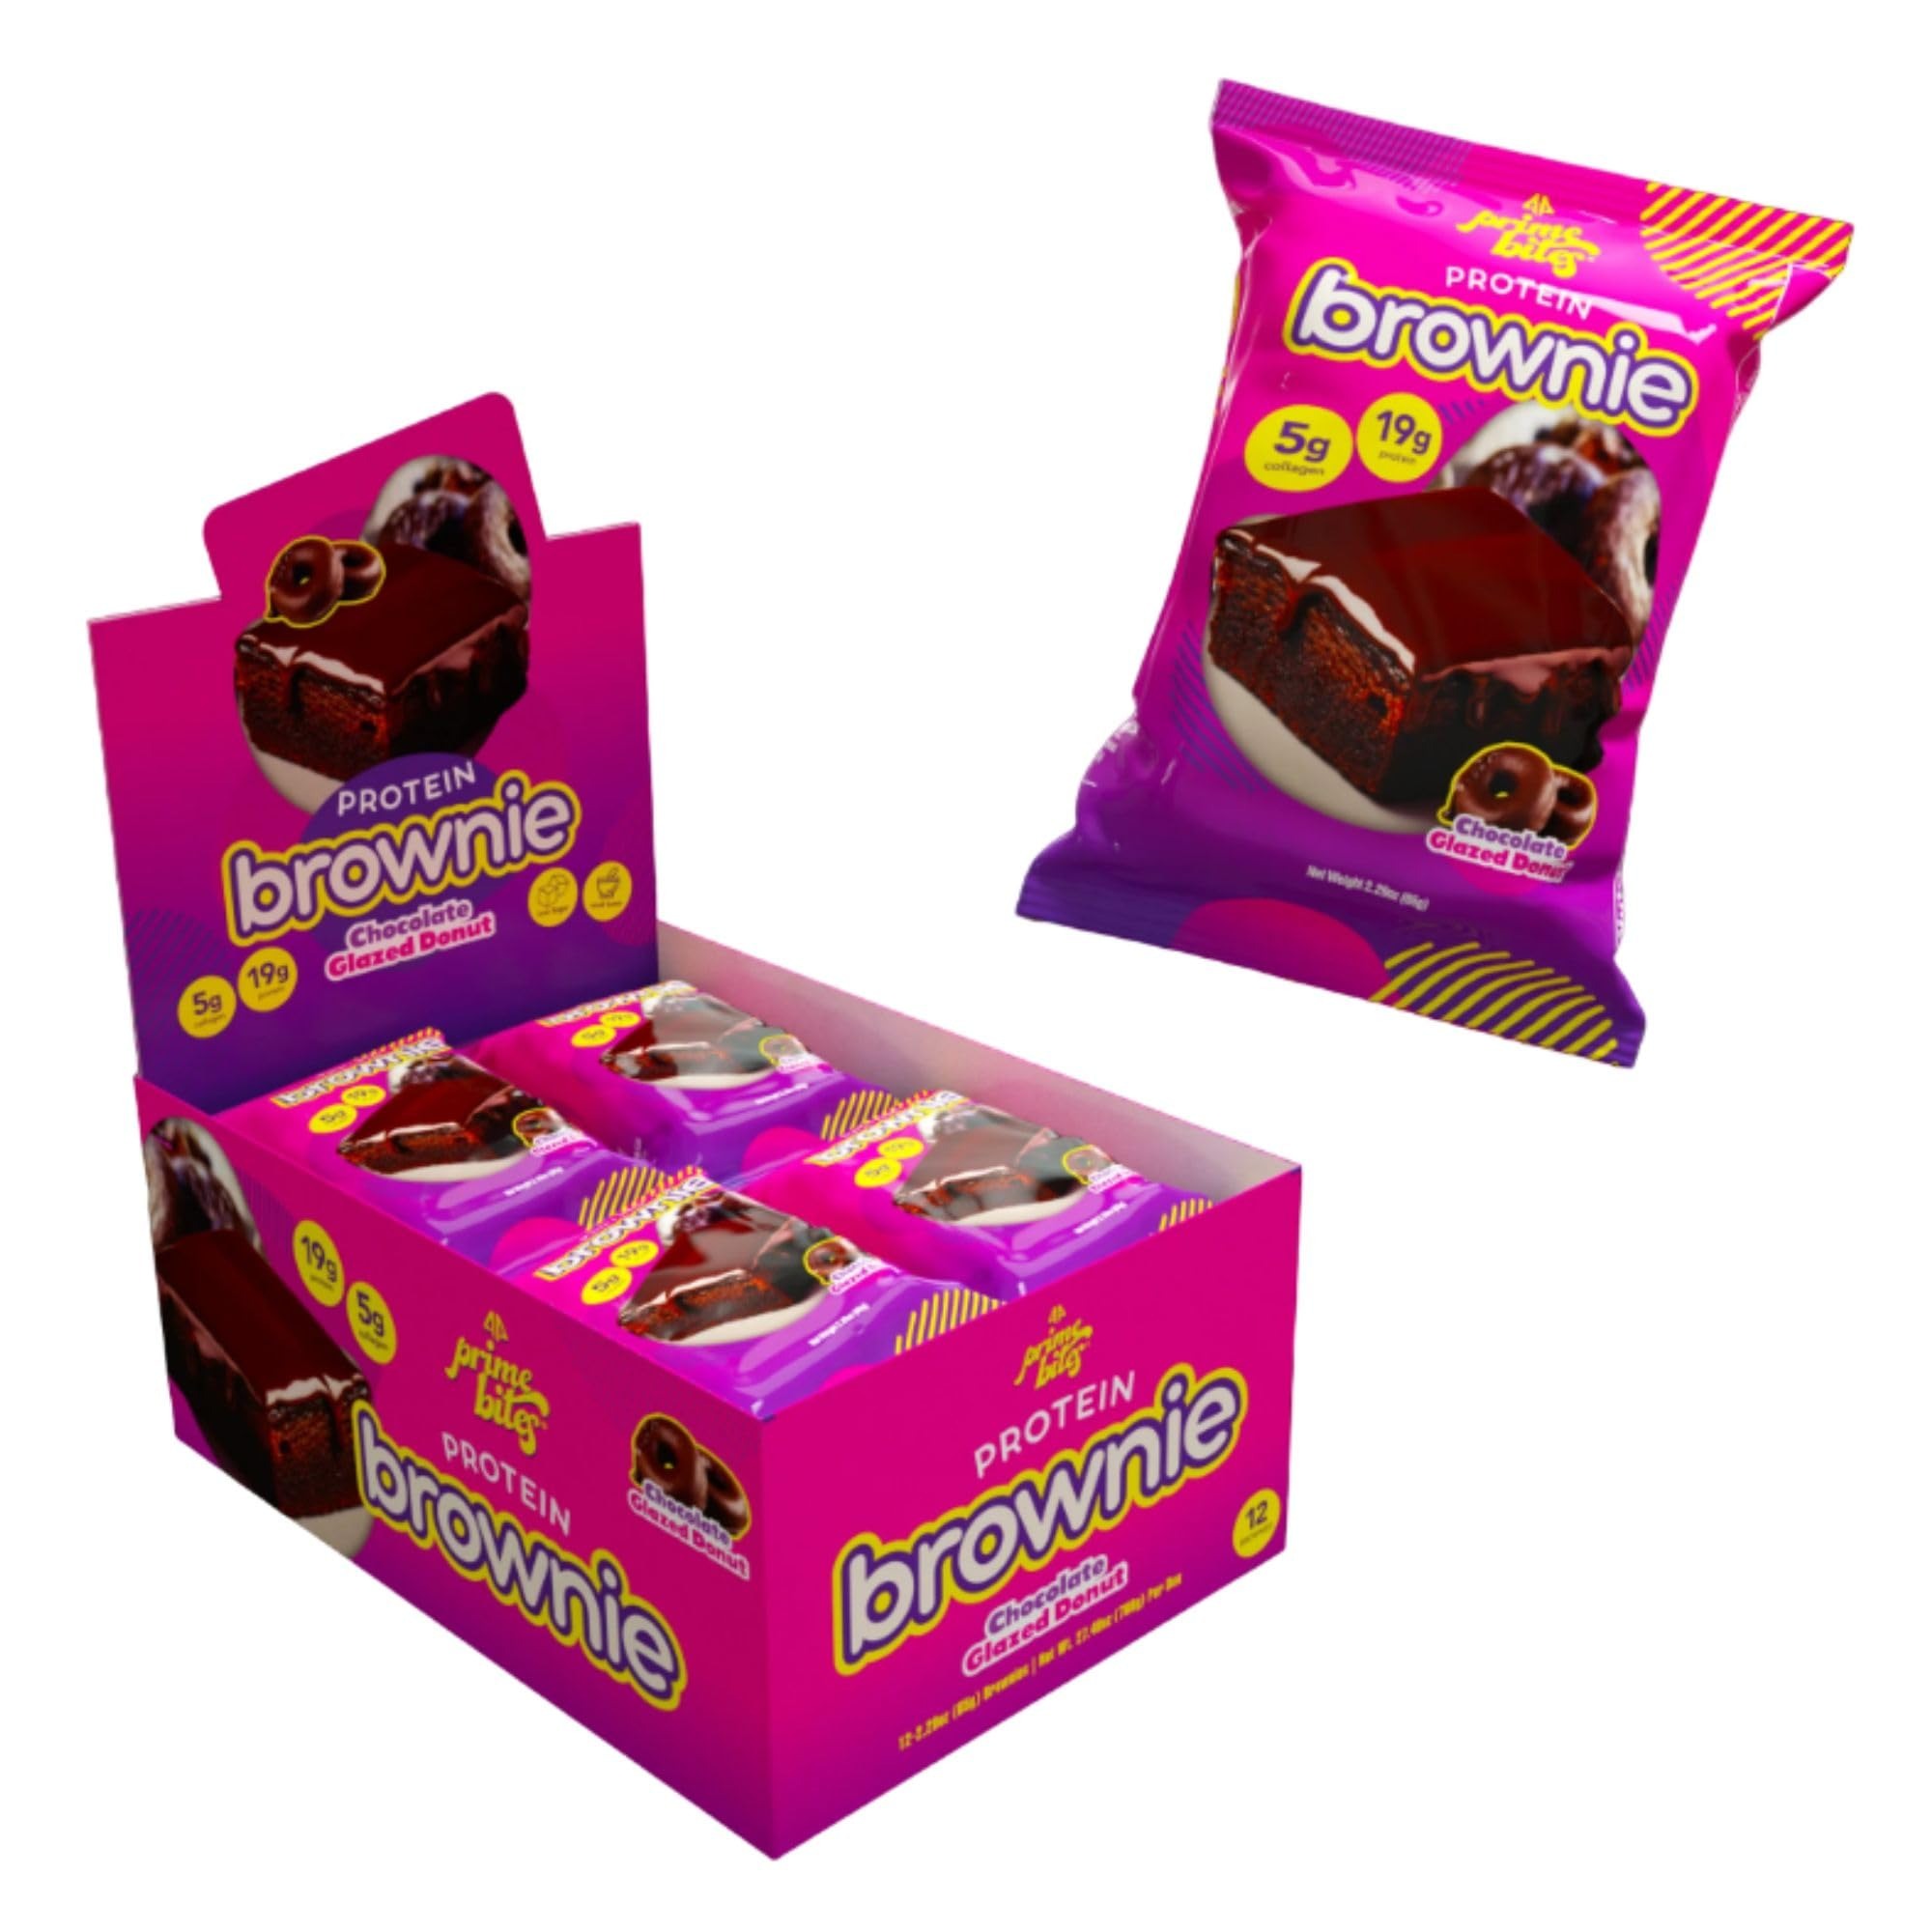
Item Name: Prime Bites Protein Brownie from Alpha Prime Supplements | High Protein, Collagen Fortified Low Sugar Treat | Delicious Snack | 12 Bars per Box (Chocolate Glazed Donut)
Bullet Point 1: PROTEIN + COLLAGEN: Packed with flavor and nutrition, each low-sugar Prime Bites Brownie has 19 grams of protein and 5 grams of collagen. This delicious treat is handcrafted with premium whey protein rather than wheat protein, giving you a full punch of amino acids.
Bullet Point 2: SNACKS FOR ADULTS: We love the snacks we ate as children, but we don't love how they make us feel. Prime Bites Protein Brownies were designed with men and women athletes of all types, fitness enthusiasts, and any health-conscious adult in mind. These individually wrapped treats can be taken on the go as a good breakfast, snack option between meals, or a protein-packed dessert.
Bullet Point 3: UNBELIEVABLE FLAVOR ROUNDUP: Prime Bites Protein Brownies come in wonderful-tasting flavors including Banana Nut, Glazed Cinnamon Roll, Glazed Chocolate Donut, Glazed Pumpkin Spice, Peanut Butter Candy Crunch, Cookies & Cream Blondie, Chocolate Cookie Monster, Cookie Dough Bites, Birthday Cake, Blueberry Cobbler, and a convenient variety pack to try more delicious options.
Bullet Point 4: AMAZING TEXTURE: Unlike most dried-up protein bars, Alpha Prime Bites Brownies and Blondies are popular for tasting like a fresh baked brownie or cake, with a soft texture. Our brownies have minimal fat and sugar, with roughly 75% less sugar than the average brownie, and are made using healthy-first ingredients.
Bullet Point 5: MADE IN THE USA: Alpha Prime Bites are proudly hand-baked in the USA in manufacturing facilities that adhere to the highest standards for quality using tested, safe, and effective ingredients that you can use with confidence.
Value: 27.48
Unit: Ounce

Price: 39.99